Yamaha CT2

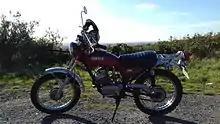
Yamaha CT2 1972. Note: Indicators and seat cover not original.

The Yamaha CT2 was an early version of the popular 175cc Trail/Enduro motorcycle. The CT2 followed on from the CT1C, and was superseded by the CT3. There are only minor differences between each version.